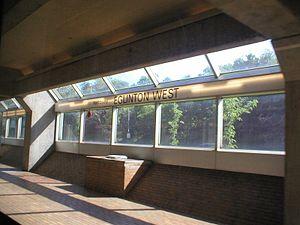
Eglinton West est une station de la ligne Yonge-University-Spadina du métro de Toronto, au Canada.